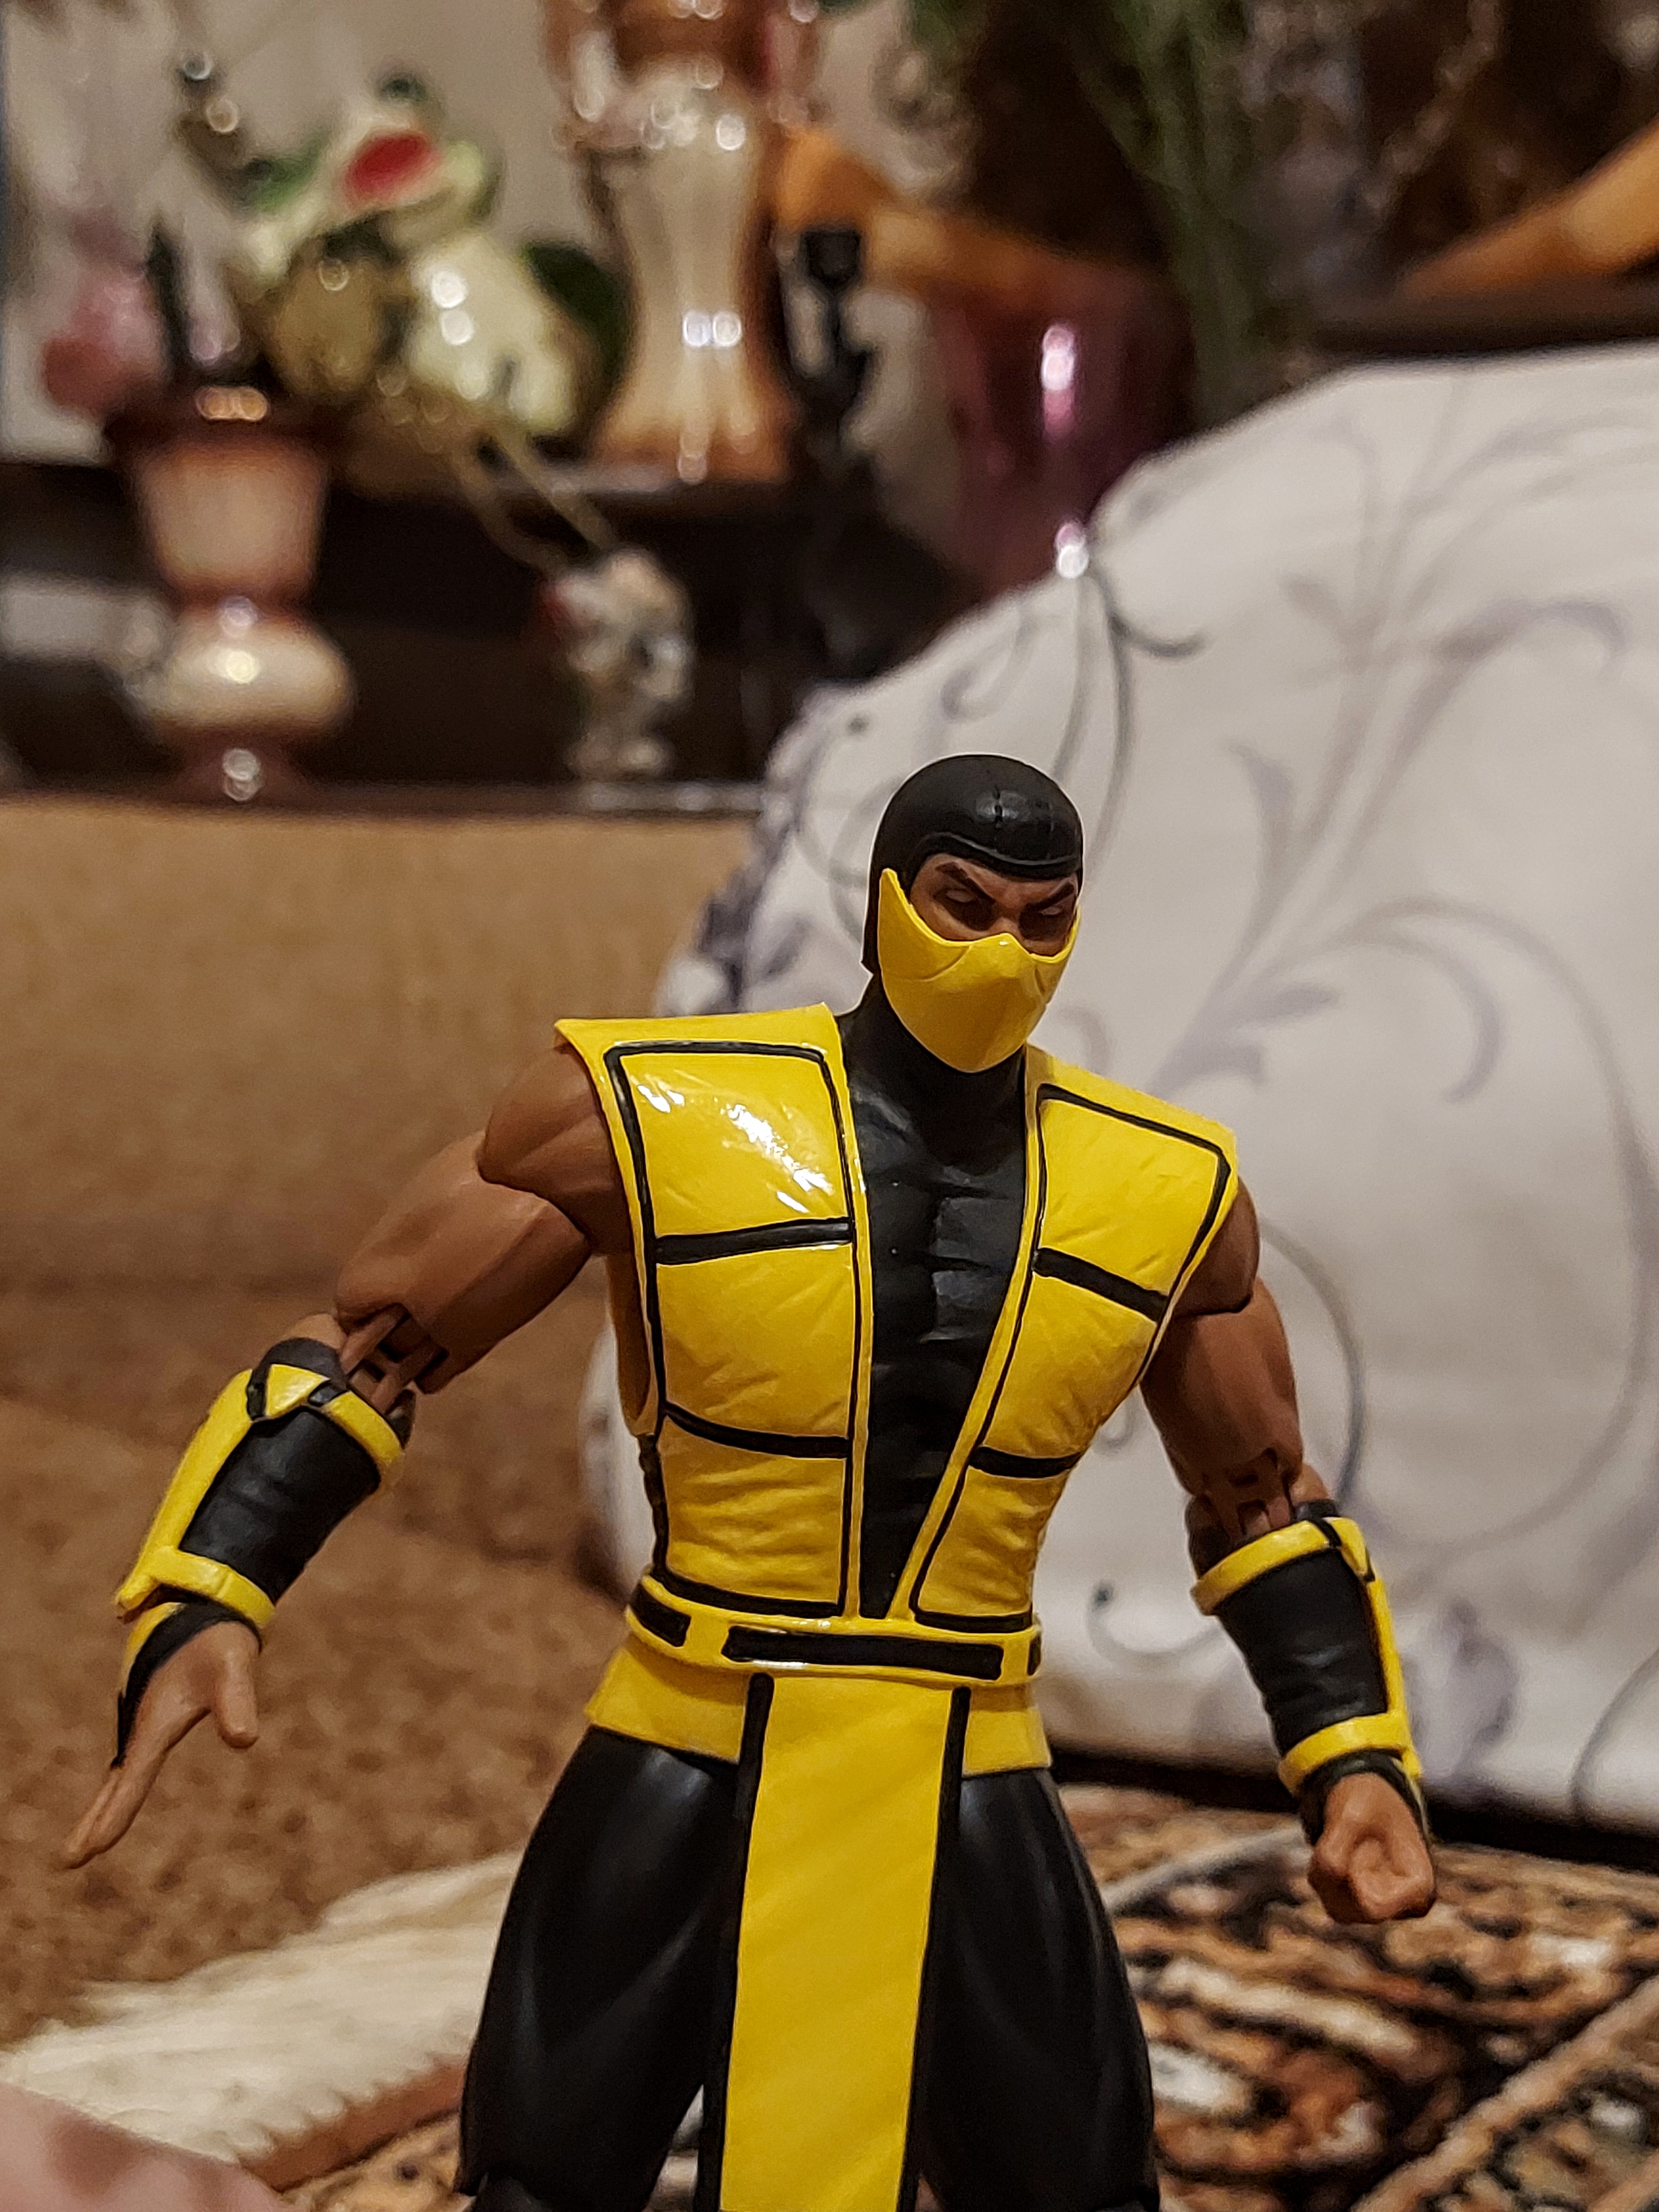
scorpion, storm, collectibles, gesture, armour, justice league, toy, personal protective equipment, fictional character, cape, event, knight, competition event, player, action figure, fiction, batman, hero, superhero, championship, uniform, costume, figurine, anime, fun, animation